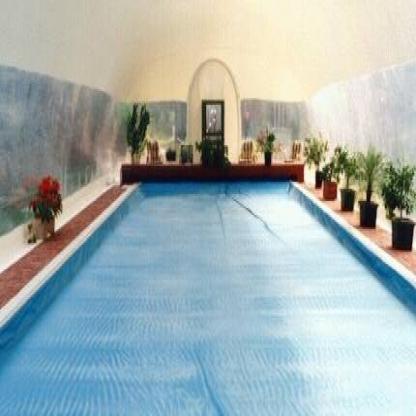
Scene: Indoor